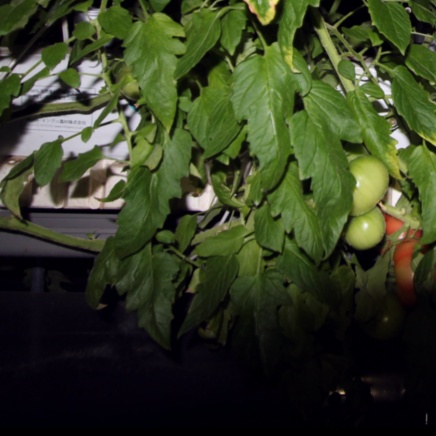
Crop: tomato